Mukhtar Ablyazov

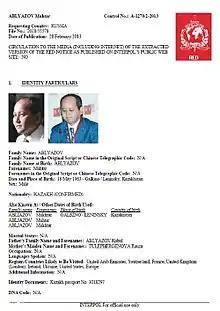
INTERPOL Red Notice for Ablyazov

INTERPOL issued a Red Notice arrest warrant for Ablyazov, which was basis for his arrest by French authorities in 2013. Interpol said Ablyazov was wanted in Russia on separate charges for "large scale fraud,” money laundering and document forgery. Interpol withdrew the red notice in July 2017.